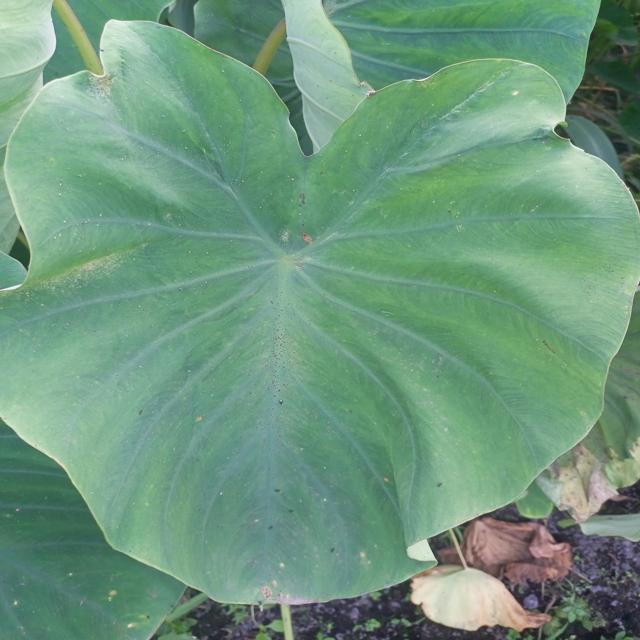
Label: Healthy